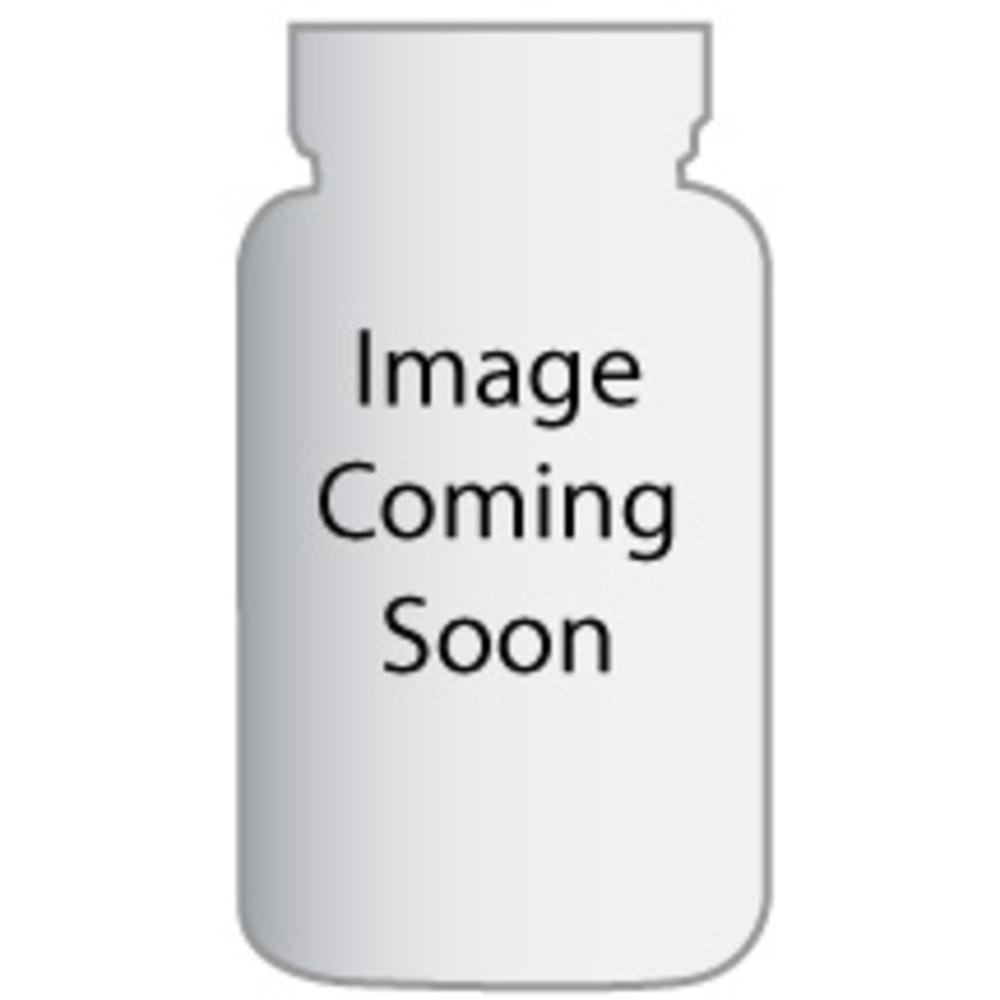
Item Name: Knudsen Organic Cranberry Blueberry Juice, 32 Ounce - 12 per case.
Bullet Point: 32 Ounces
Value: 384.0
Unit: Fl Oz

Price: 31.765